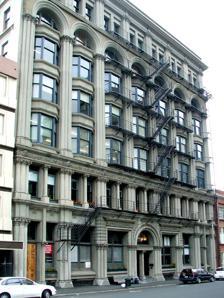
Building: Consultancy House
Country: New Zealand
Year built: 1908
Commercial high-rise in The Exchange, Dunedin Consultancy House Consultancy House Former names MFC Mutual Funds Building Alternative names New Zealand Express Company Building General information Type Commercial high-rise Architectural style Chicago skyscraper Location The Exchange , Dunedin Address 7 Bond Street, Dunedin Coordinates 45°52′41″S 170°30′10″E / 45.87818°S 170.50268°E / -45.87818; 170.50268 Construction started 1908 Completed 1910 Client New Zealand Express Company Technical details Floor count 7 Lifts/elevators 2 Design and construction Architect(s) Sidney and Alfred Luttrell Architecture firm S. & A. Luttrell Civil engineer C. G. Dunning Main contractor Charles Fleming McDonald Heritage New Zealand – Category 1 Official name MFL Mutual Fund Building Designated 24 November 1983 Reference no. 374 Consultancy House is a historic building in The Exchange , in downtown Dunedin , New Zealand . It has a New Zealand Historic Places Trust grade I classification. Originally known as The New Zealand Express Company Building and also previously known as The MFL Mutual Fund Building , the building is located at the approximate boundary between of the city's Warehouse Precinct and The Exchange in Bond Street, on reclaimed land close to the original city docks. It lies close to Queen's Gardens and to John Wickliffe Plaza, the former site of the Dunedin Exchange Building and now home to Dunedin's largest office block, John Wickliffe House. The building was constructed in 1908–10 by American-influenced New Zealand architects Sidney and Alfred Luttrell and is an amalgam of Chicago skyscraper design and Edwardian architecture. The façade shows strong Romanesque influence, with prominent columns topped with semicircular arches forming a major architectural feature. The original plans for the building were for five floors topped by a Mansard roof, but during construction a further two storeys were added to the plans. It is widely regarded as New Zealand's first skyscraper, and is certainly the first to follow Chicago school design practices. It is a larger brother to the Luttrell's 1905 Manchester Courts building in Christchurch, which was extensively damaged in the 2010 Canterbury earthquake . Confusingly, the Manchester Courts building is also often referred to as the New Zealand Express Company Building, as both buildings were constructed as regional headquarters for the same company. Whereas the Christchurch building made use of a ferroconcrete base and steel-framed upper construction, Consultancy House used ferroconcrete throughout. It was the first building in New Zealand to make use of pre-cast concrete slabs constructed off-site. The ferroconcrete base was used to form a floating raft foundation on the reclaimed site. It appears to have been modelled at least in part on Louis Sullivan 's 1887 Chicago Auditorium Building , albeit with far more Victorian and Edwardian colonial architectural embellishments. These embellishments leave the building more in keeping with its neighbours. The seven-storey building was at the time, excluding church spires, Dunedin's tallest building - and according to some sources was the tallest building in the Southern Hemisphere up to that time. It is considered by many (Manchester Courts notwithstanding) to be the country's first true skyscraper . In its time, it has housed numerous notable tenants, including the Dunedin branch of the New Zealand Stock Exchange and publisher and writer A.H. Reed . The building is now dwarfed by its more modern neighbour, John Wickliffe House. Plaques indicating the historic significance of Consultancy House. The interior of the building has been extensively remodelled since its construction and is largely lacking in architectural interest, the only notable remaining original feature being the central staircase. Current occupants of the building include a fitness centre on the ground floor and various professional service companies such as accountants on the upper floors. The main (Bond Street) entrance to the building displays two plaques - one placed by the Dunedin City Council and the other by IPENZ (The Institute of Professional Engineers of New Zealand) recognising the significance of the building's construction. References